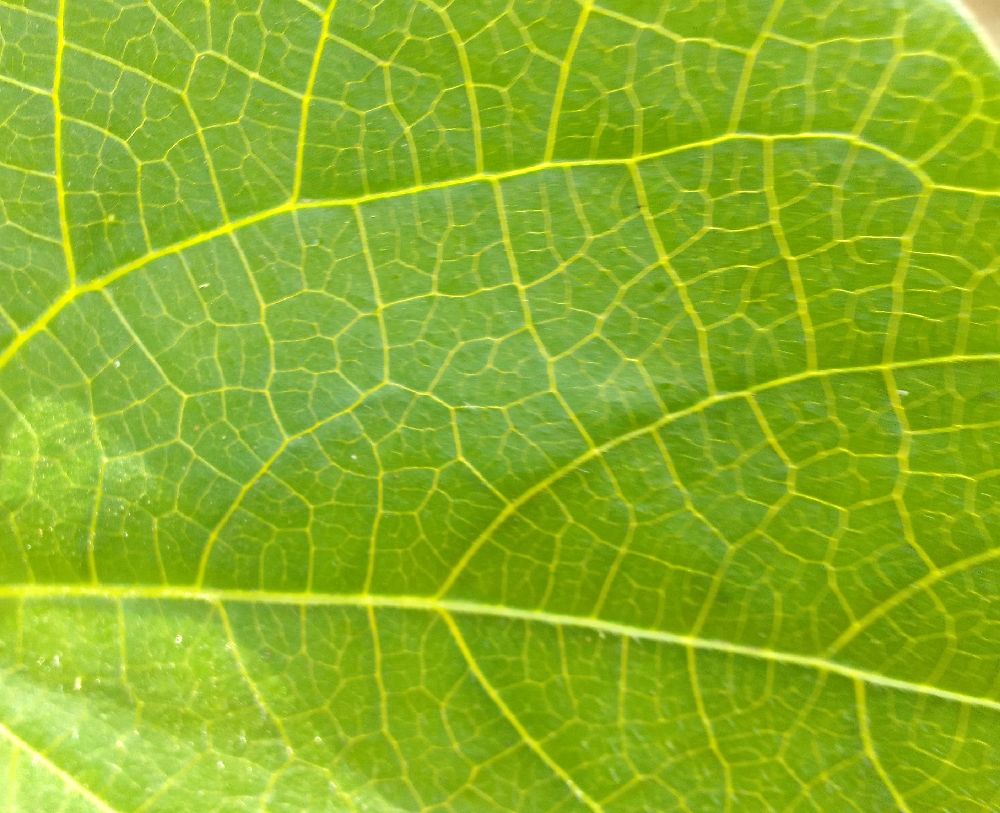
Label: healthy